George S. Patton's speech to the Third Army

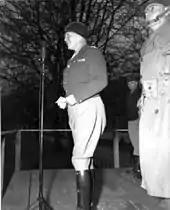
Patton delivers an address in Northern Ireland, April 1944

In June 1944, Lieutenant General George S. Patton was given command of the Third United States Army, a field army newly arrived in the United Kingdom and composed largely of inexperienced troops. Patton's job had been to train the Third Army to prepare it for the upcoming Allied invasion of France, where it would join in the breakout into Brittany seven weeks after the amphibious landing at Normandy.